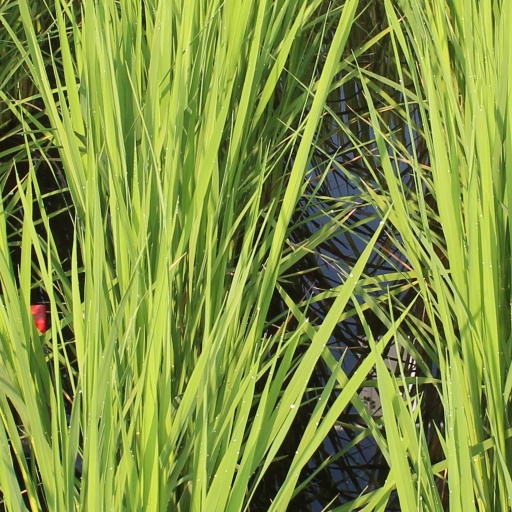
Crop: rice